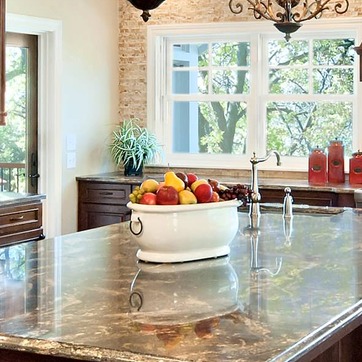
Material: food